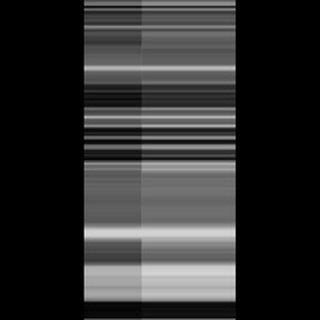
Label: sugarcane_red_rot